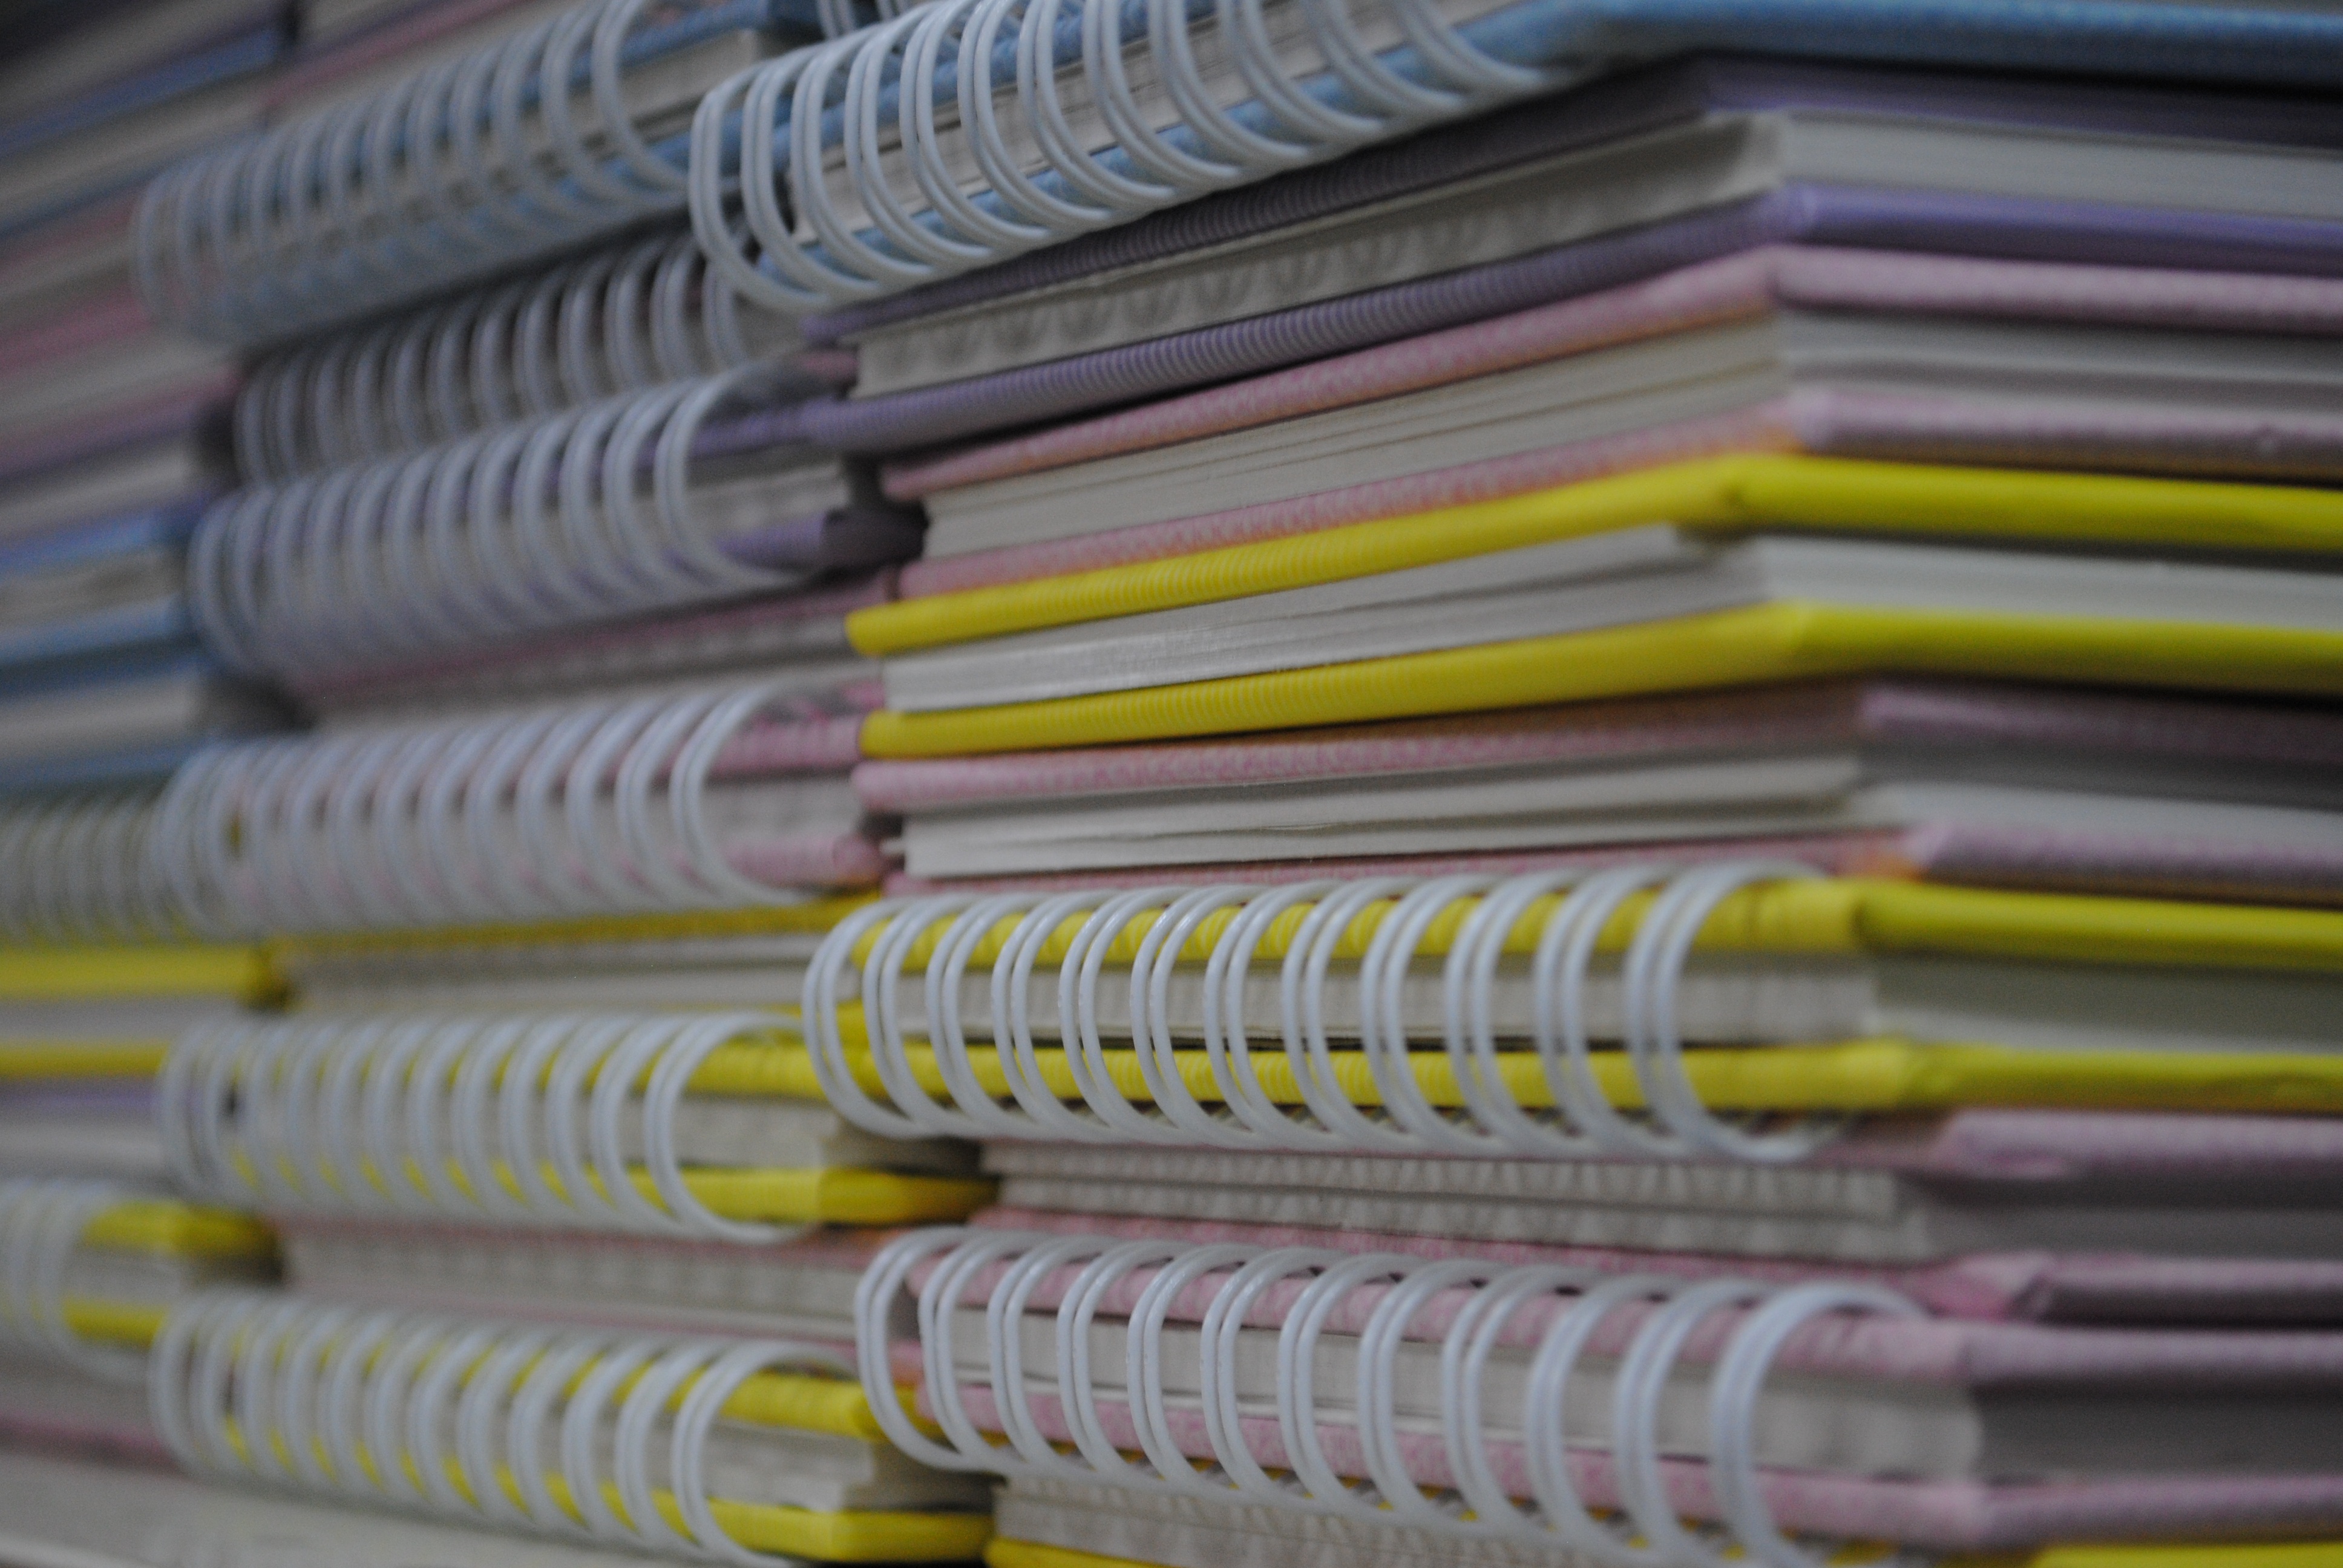
notebook, writing, line, color, material, education, school, electrical wiring